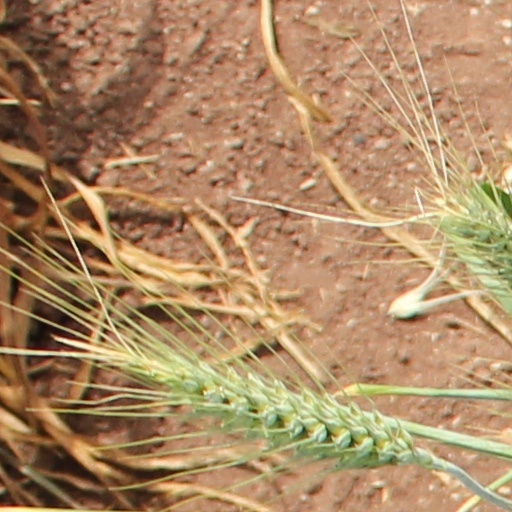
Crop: wheat